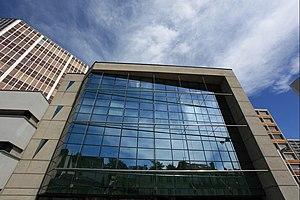
Le siège stéphanois de LOCAM
Société financière créée en 1975, c'est une filiale du Crédit agricole Loire-Haute-Loire.